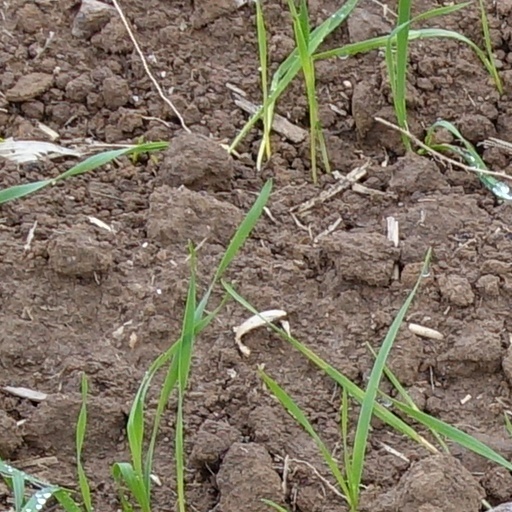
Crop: wheat